Replica plating

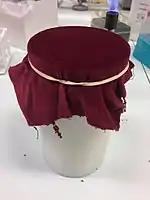
A sterile velvet on a plastic block for replica plating

The purpose of replica plating is to be able to compare the master plate and any secondary plates, typically to screen for a desired phenotype. For example, when a colony that was present on the primary plate (or master dish), fails to appear on a secondary plate, it shows that the colony was sensitive to a substance on that particular secondary plate. Common screenable phenotypes include auxotrophy and antibiotic resistance.